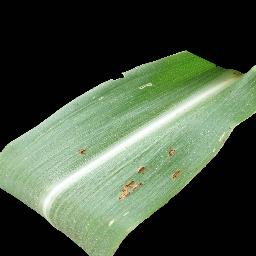
Label: Corn_(Maize)___Common_Rust